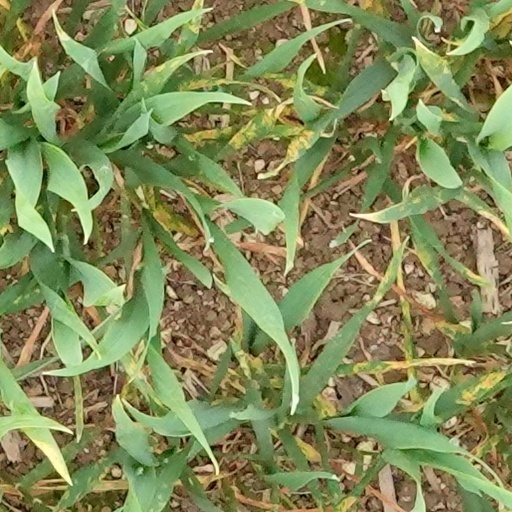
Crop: wheat